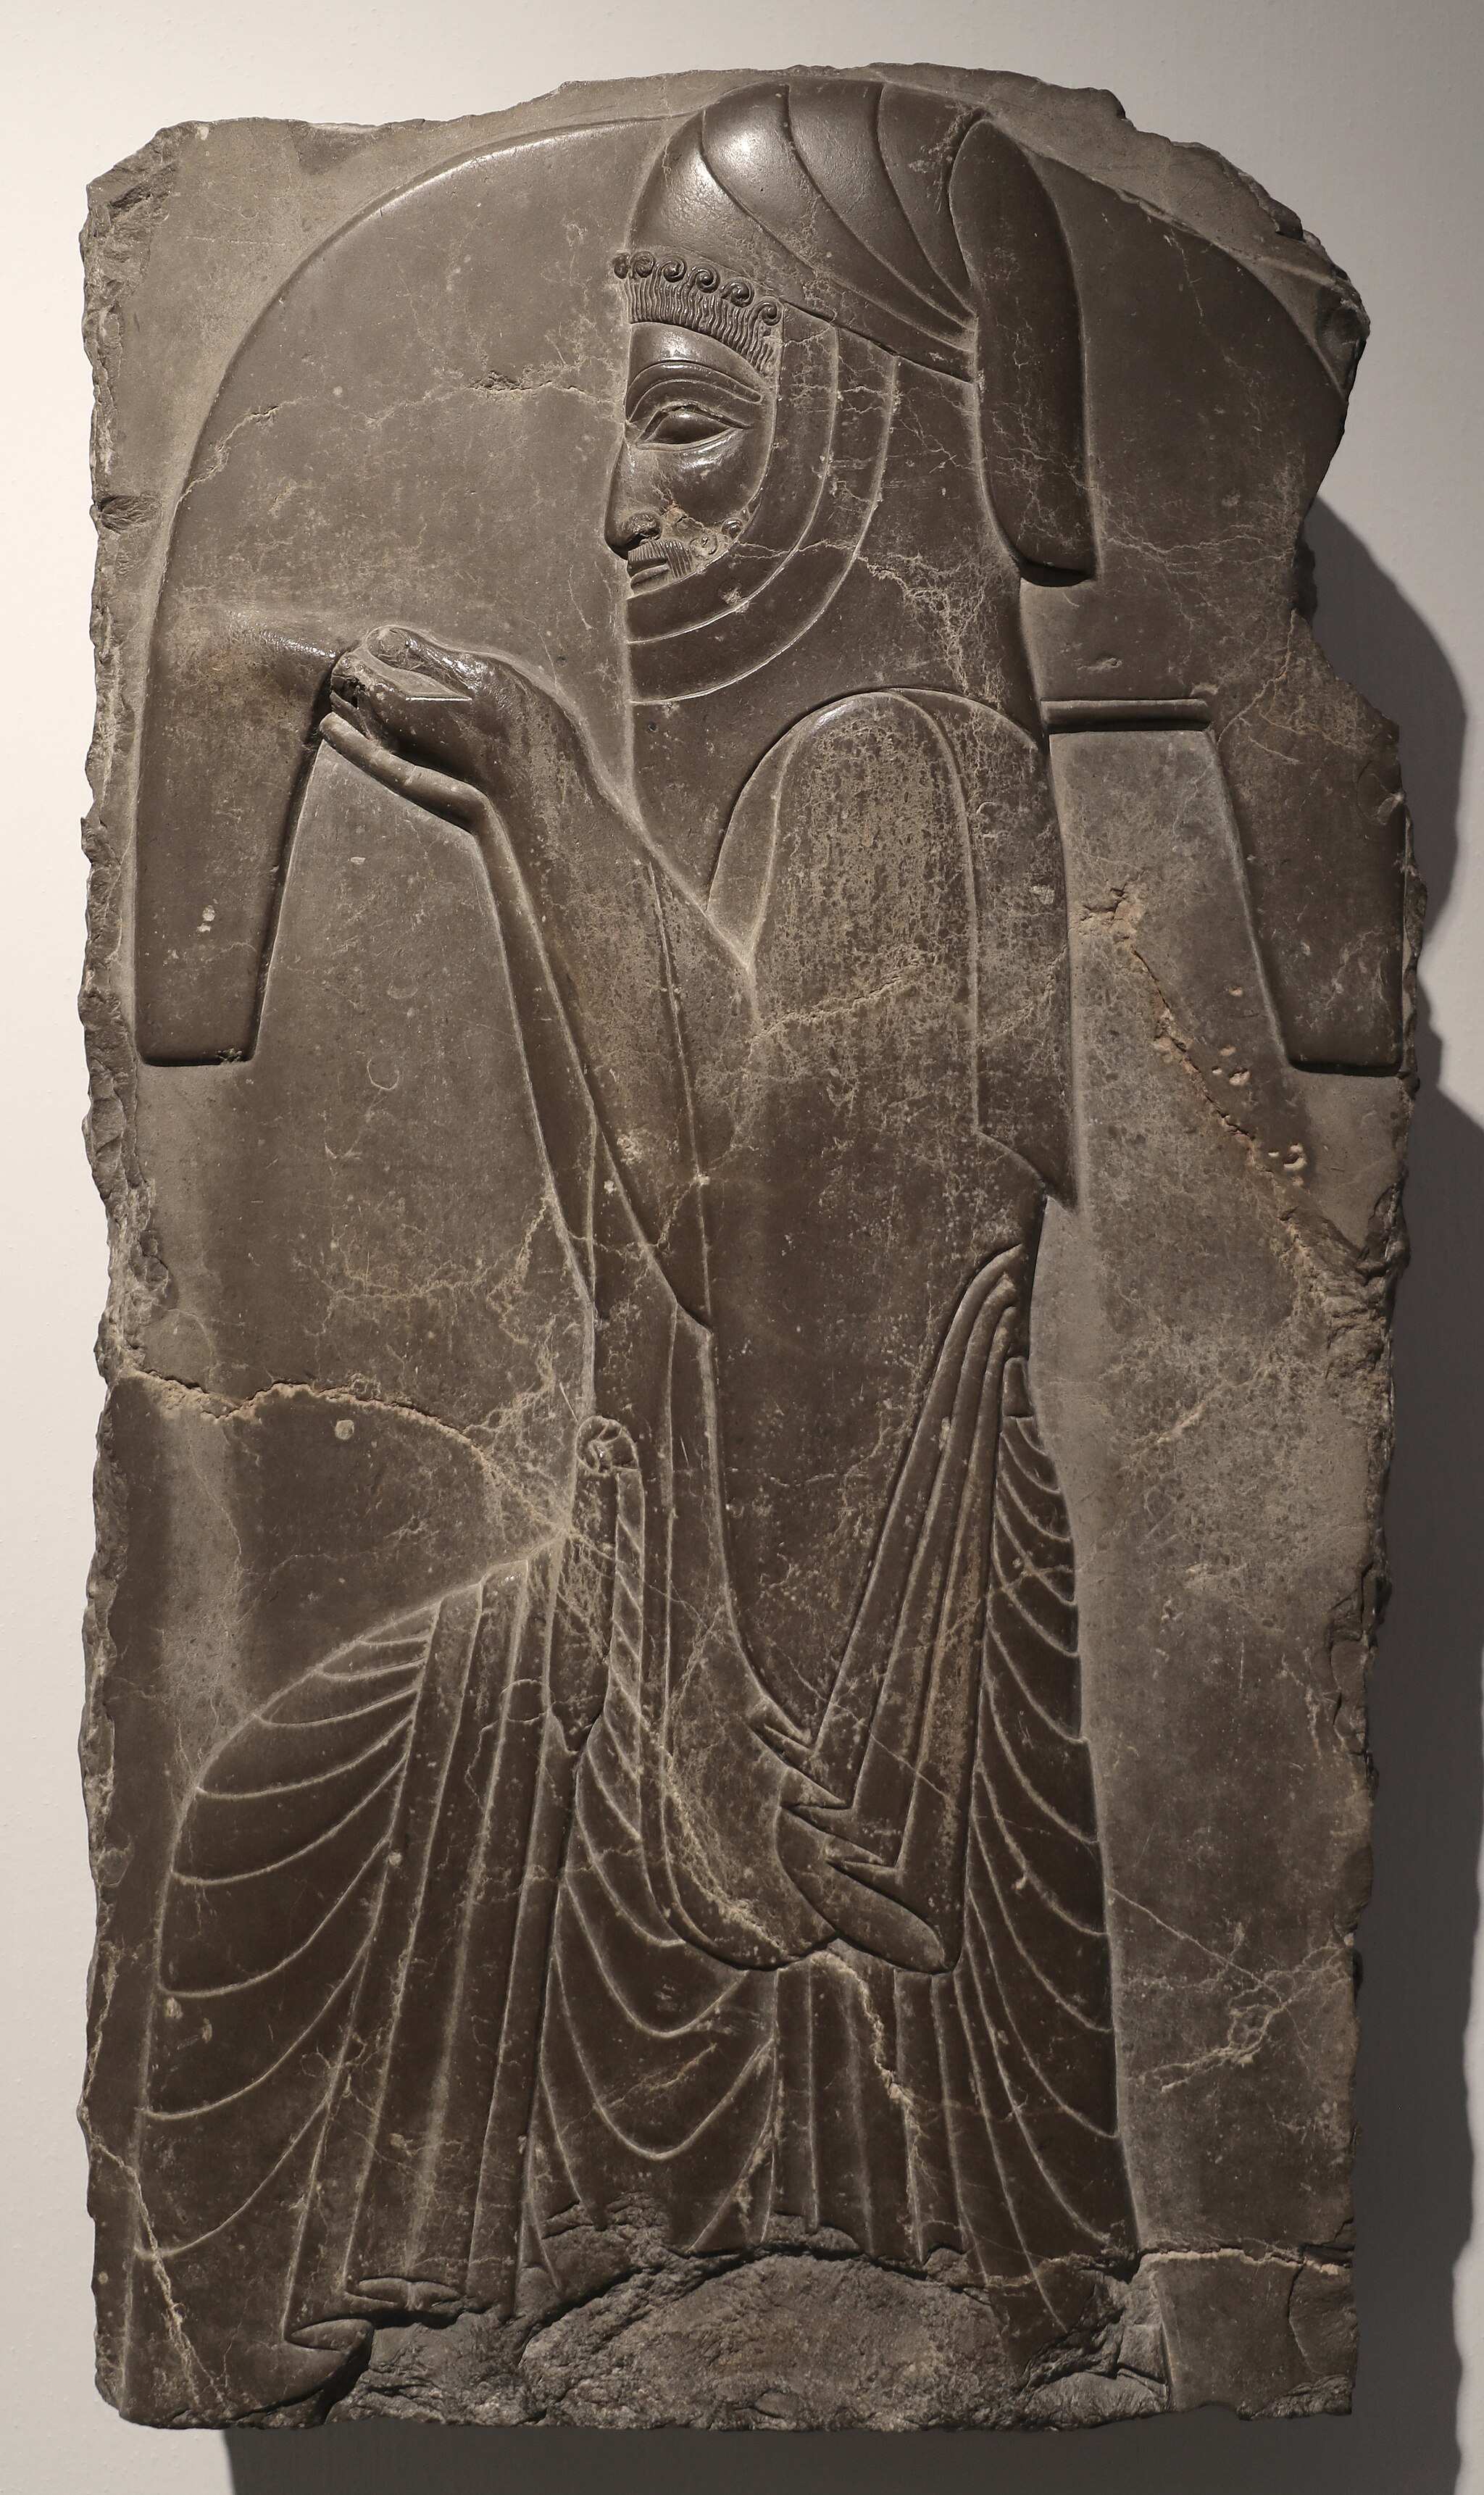
Title: Persepoli, rilievo con servo, in calcare bitumoso nero, dal palazzo di dario I, 500 ac ca, AEIN 1729, 01
Description: Near Eastern art in Ny Carlsberg Glyptotek
Date: 2024-06-19 12:34:27
Categories: Palace of Darius I in Persepolis, Creative Commons Attribution-Share Alike missing SDC copyright status, Self-published work, Photographs by User:Sailko, Creative Commons Attribution-Share Alike 4.0 missing SDC copyright license, Self-published work missing SDC copyright license, All media supported by Wikimedia CH, Images by Sailko - Supported by Wikimedia CH, Photographs of antiquities by User:Sailko - Sculptures, Near Eastern art in Ny Carlsberg Glyptotek